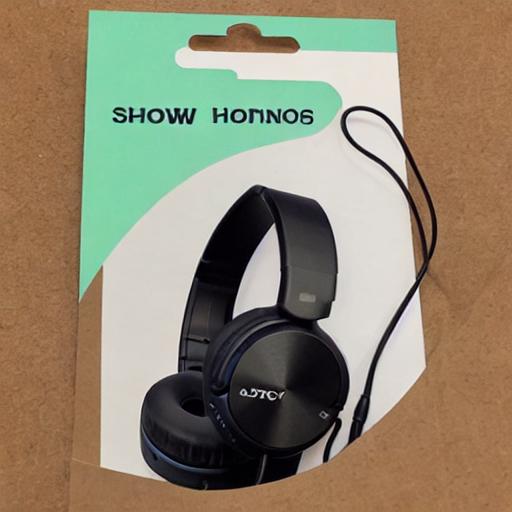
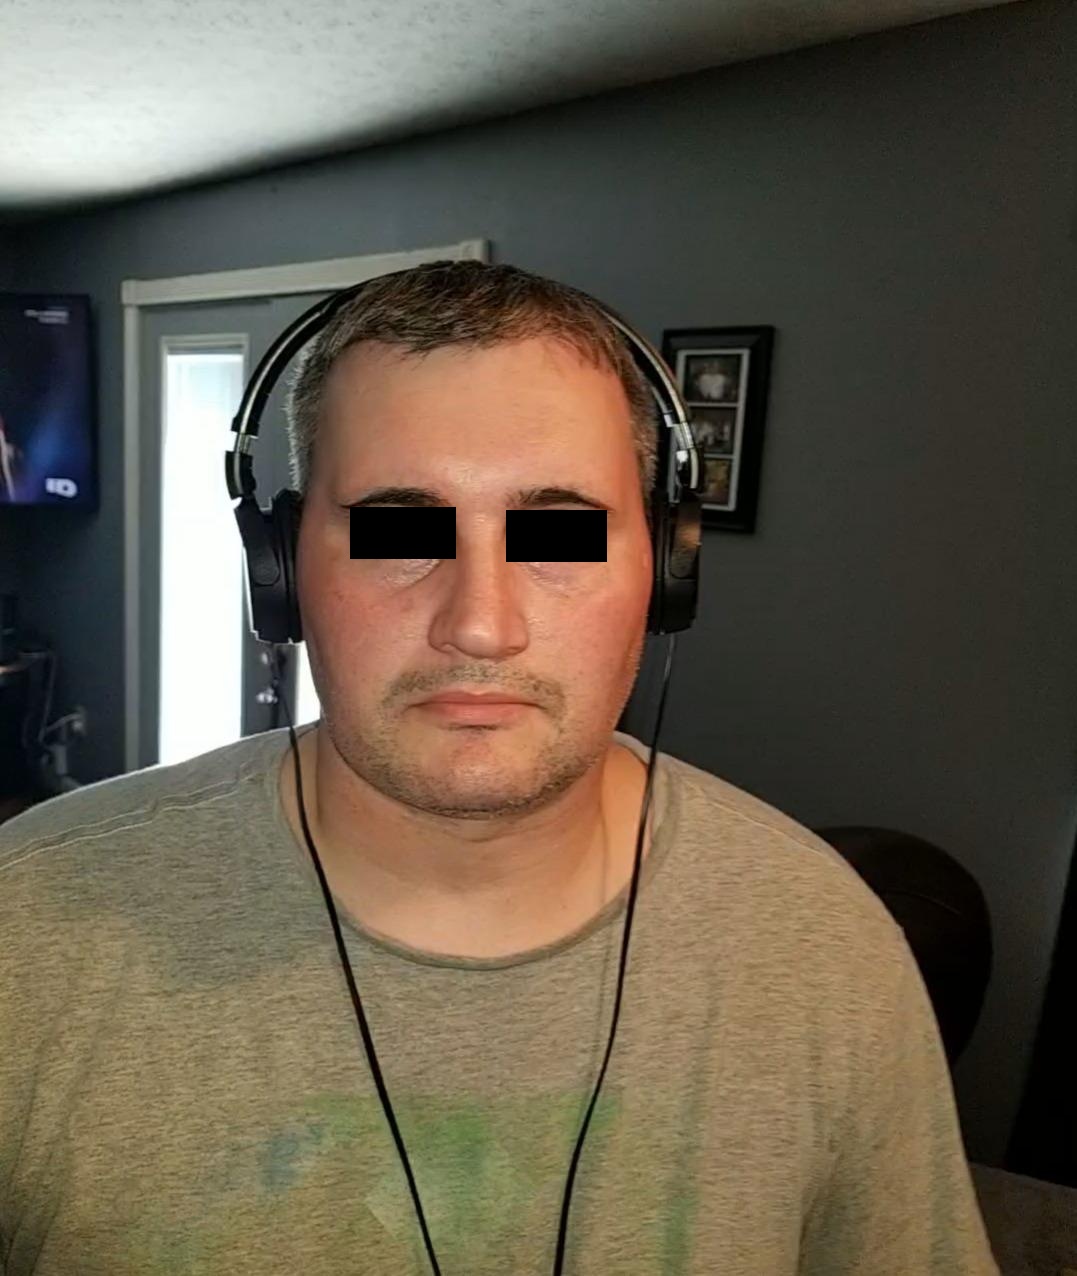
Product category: headphones
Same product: no